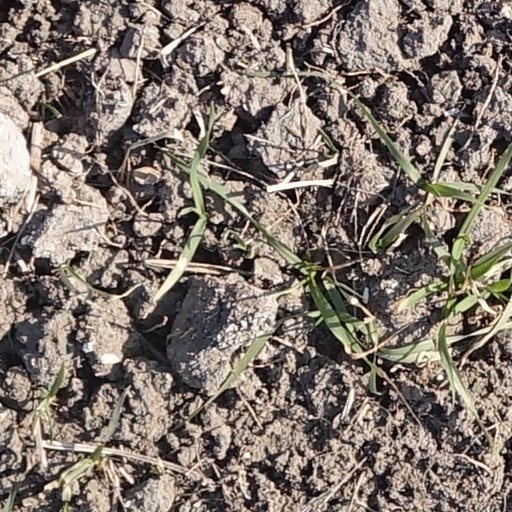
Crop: wheat